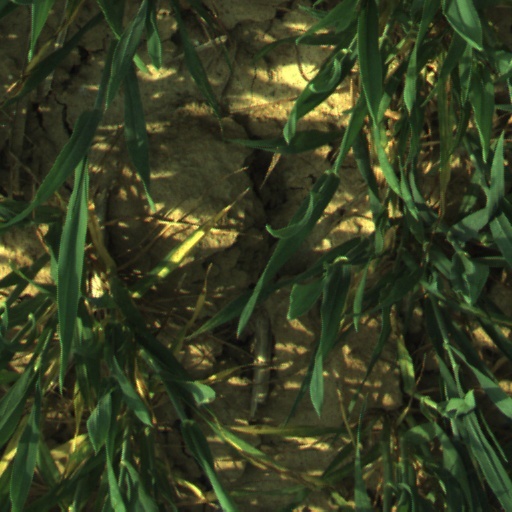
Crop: wheat